René Goscinny

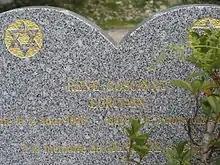
Goscinny's tombstone in Nice

Goscinny died at 51, in Paris of a heart attack on 5 November 1977, during a routine stress test at his doctor's office. He was buried in the Jewish Cemetery in Nice. In accordance with his will, most of his money was transferred to the chief rabbinate of France.